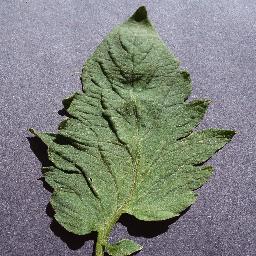
Label: Tomato___healthy